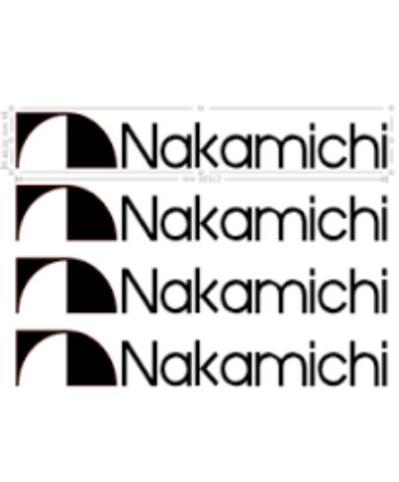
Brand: nakamichi-2
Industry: Necessities